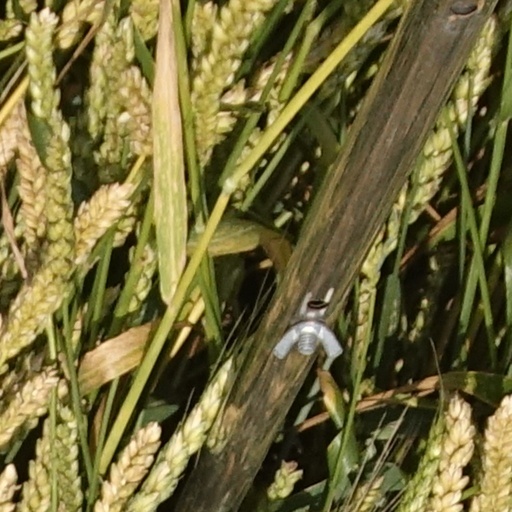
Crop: wheat